René Girard (footballer)

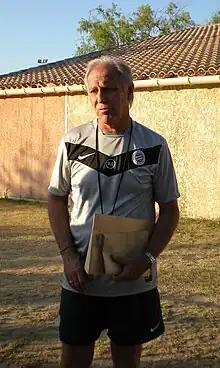
Girard in 2012

René Émile Girard (born 4 April 1954) is a French football manager and former player.